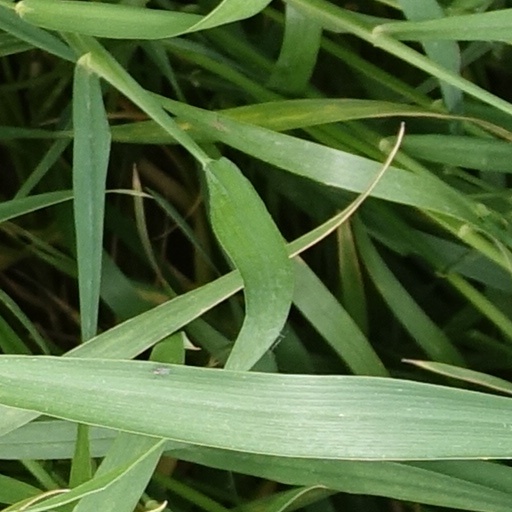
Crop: wheat